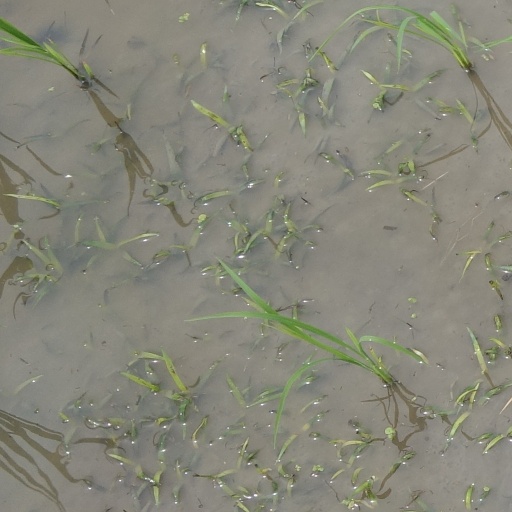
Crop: rice